Matthias Maurer

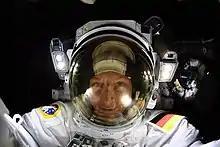
Image taken during ESA astronaut Matthias Maurer's first spacewalk, EVA 80. He posted it to his social media on 5 April 2022.

On 14 December 2020, Maurer was officially assigned to the SpaceX Crew-3 mission, which launched on 10 November 2021. A few hours before the announcement, Maurer revealed his second mission name as Cosmic Kiss, after the Nebra sky disk, the oldest known realistic illustration of the night sky. He traveled to the International Space Station alongside NASA astronauts Raja Chari, who commanded the Crew Dragon, Thomas Marshburn, as the pilot, and mission specialist Kayla Barron. Once on board the station, they joined Expedition 66. This mission made him the twelfth German astronaut after Alexander Gerst in 2018.